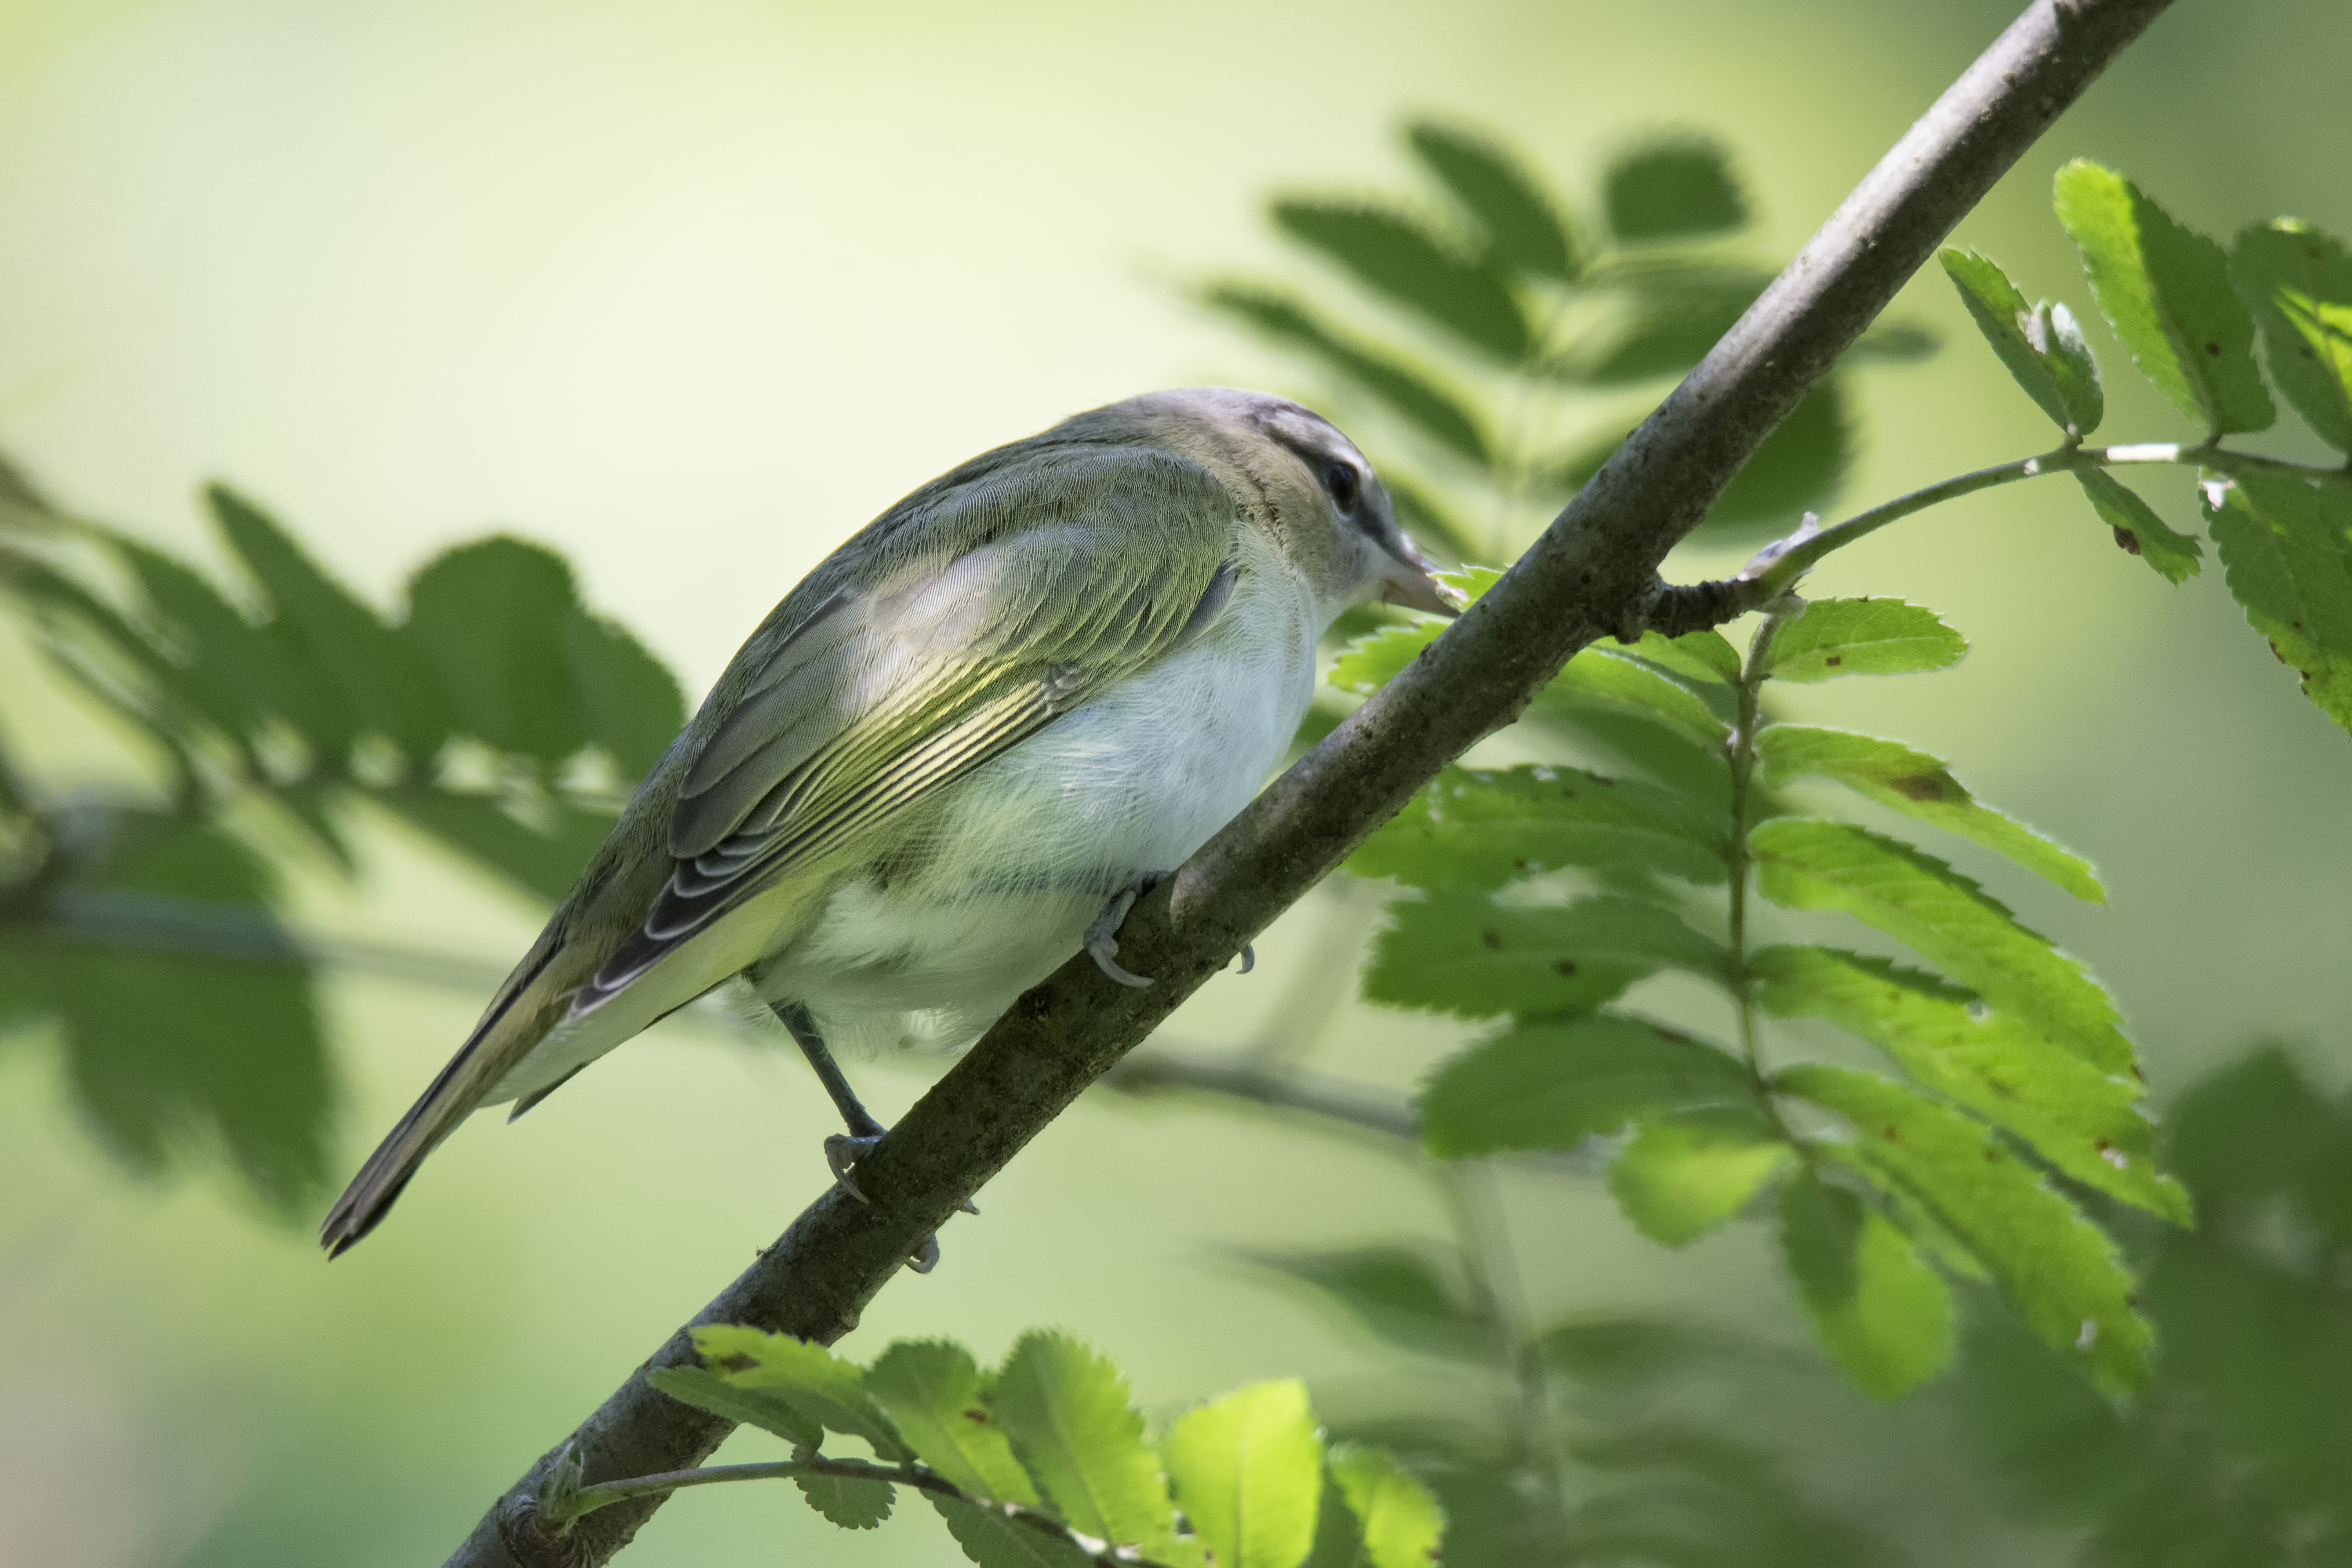
nature, branch, bird, wildlife, green, red, beak, fauna, canada, vertebrate, yeux, eyed, quebec, aux, sherbrooke, oiseau, rouges, vireo, old world flycatcher, perching bird